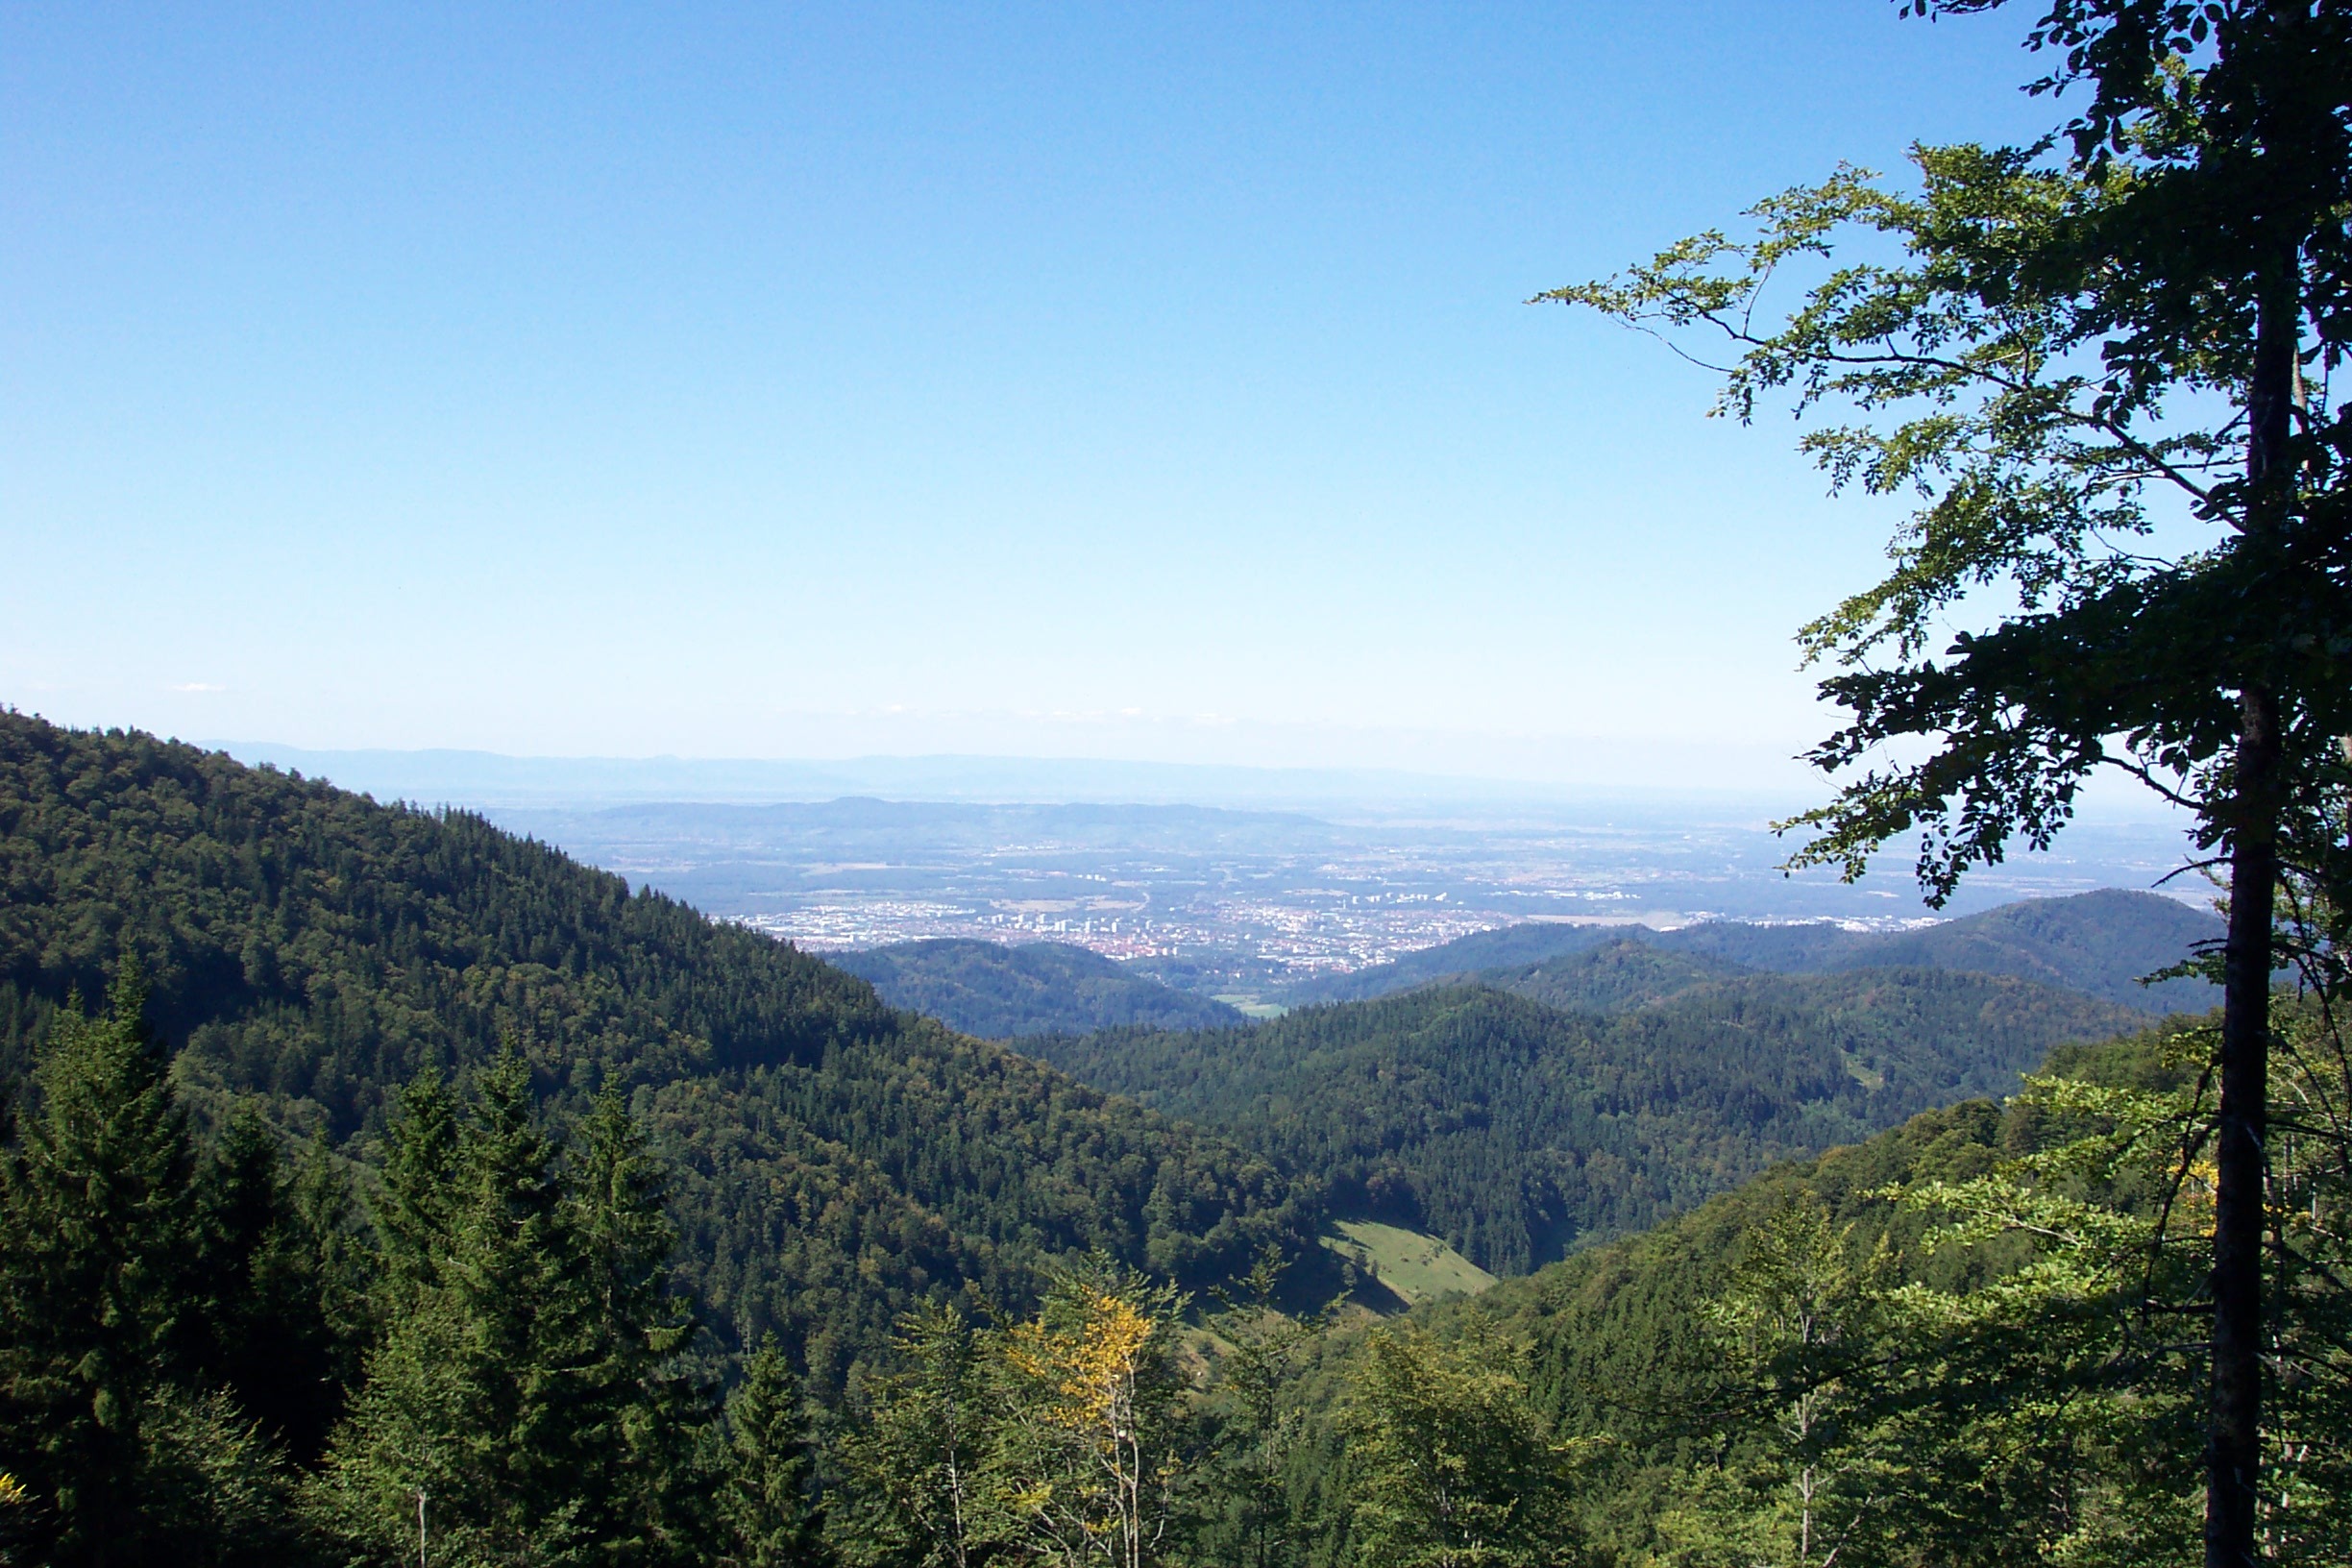
landscape, tree, nature, forest, wilderness, walking, mountain, sky, trail, hill, adventure, valley, mountain range, summer, spring, scenic, ridge, trees, woods, outside, clouds, mountains, ravine, plateau, germany, habitat, ecosystem, landform, natural environment, geographical feature, mountainous landforms